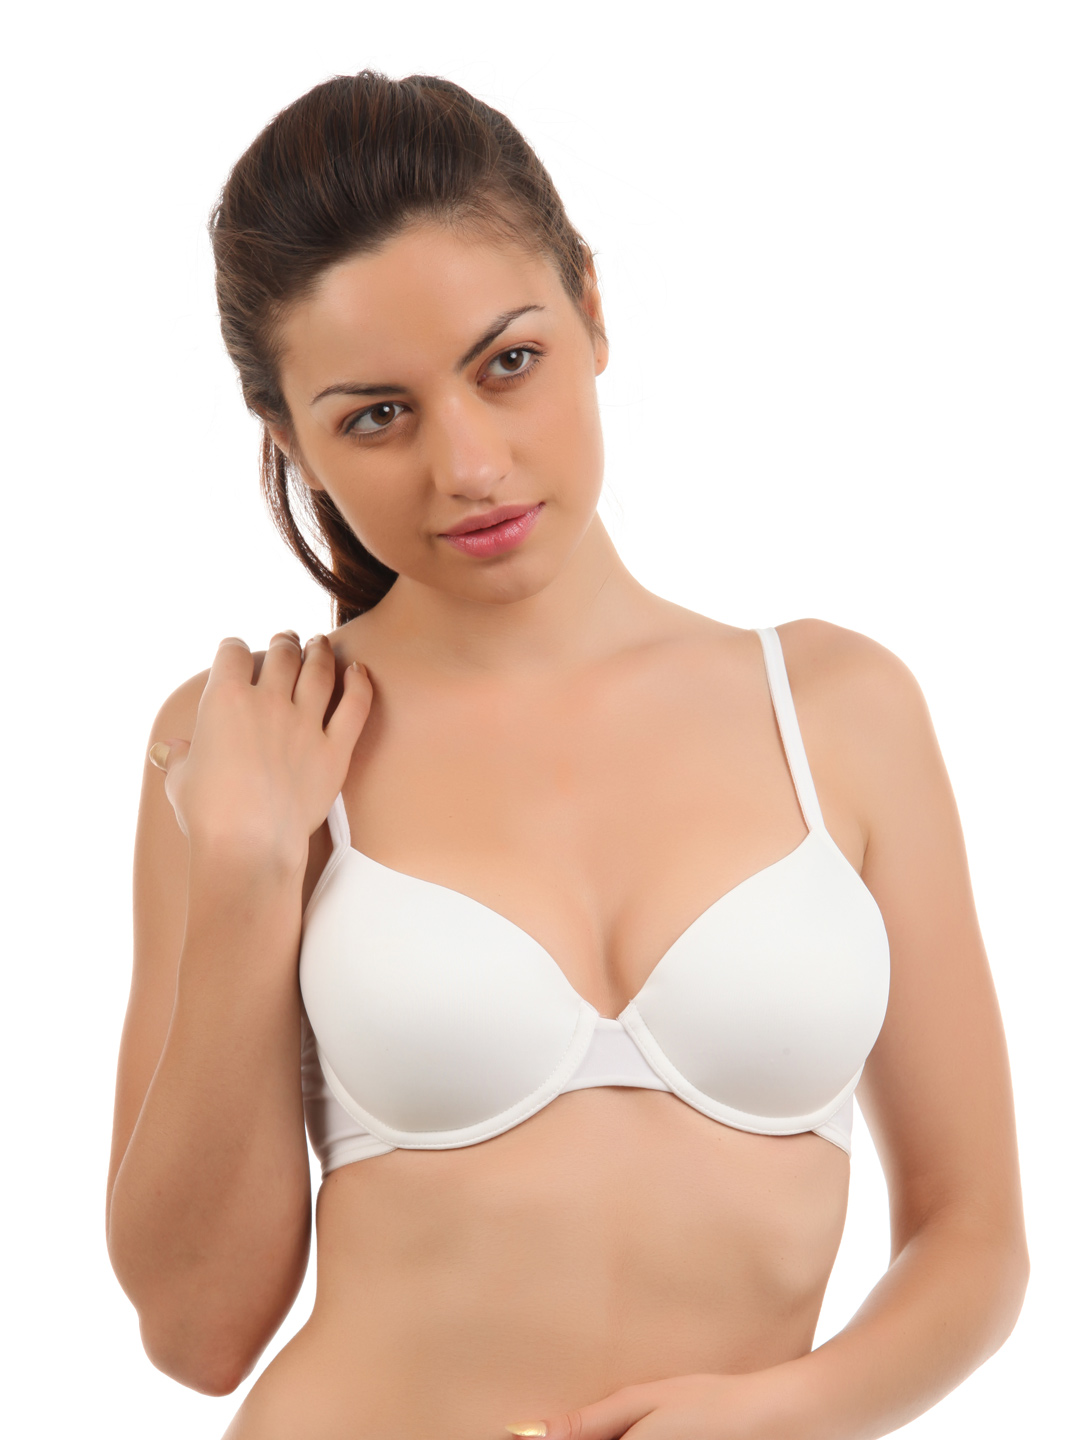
Peri Peri Women White Bra
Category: Apparel / Innerwear / Bra
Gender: Women
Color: White
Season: Summer 2017
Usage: Casual